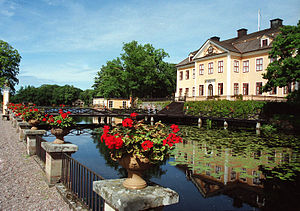
Tierps kommun / Billeder
Tierp kommune ligger i landskapet Uppland i det svenske län Uppsala län. Kommunens administrationcenter ligger i byen Tierp.